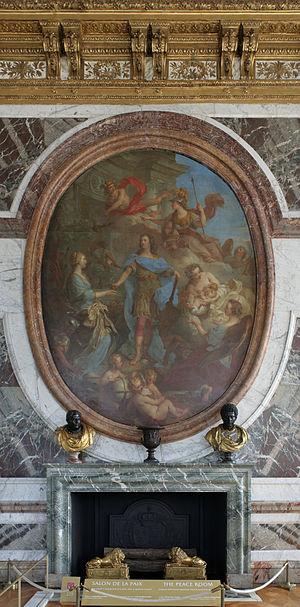
Château de Versailles, salon de la paix
Le salon de la Paix est un salon situé au sud de la Galerie des Glaces dans le château de Versailles, un château français situé dans les Yvelines, en Île-de-France. Il donne sur le Grand appartement de la Reine.
François Lemoyne ou Le Moine, né en 1688 à Paris où il est mort le 4 juin 1737, est un artiste peintre français, nommé premier peintre du Roi en 1736. Il est l'un des pères du style rococo et le maître et ami de Charles-Joseph Natoire et François Boucher.